Aureliu Manea

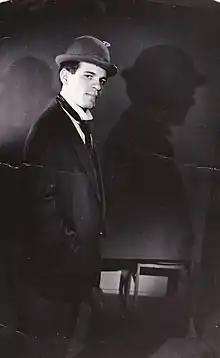
Aureliu Manea, c. 1968

Aureliu Manea studied theatre directing under Radu Penciulescu (1930–2019) at the Caragiale National University of Theatre and Film in Bucharest, graduating in 1968. The same year, he made his debut as a director with a highly original production of Henrik Ibsen's "Rosmersholm" at the State Theatre of Sibiu.